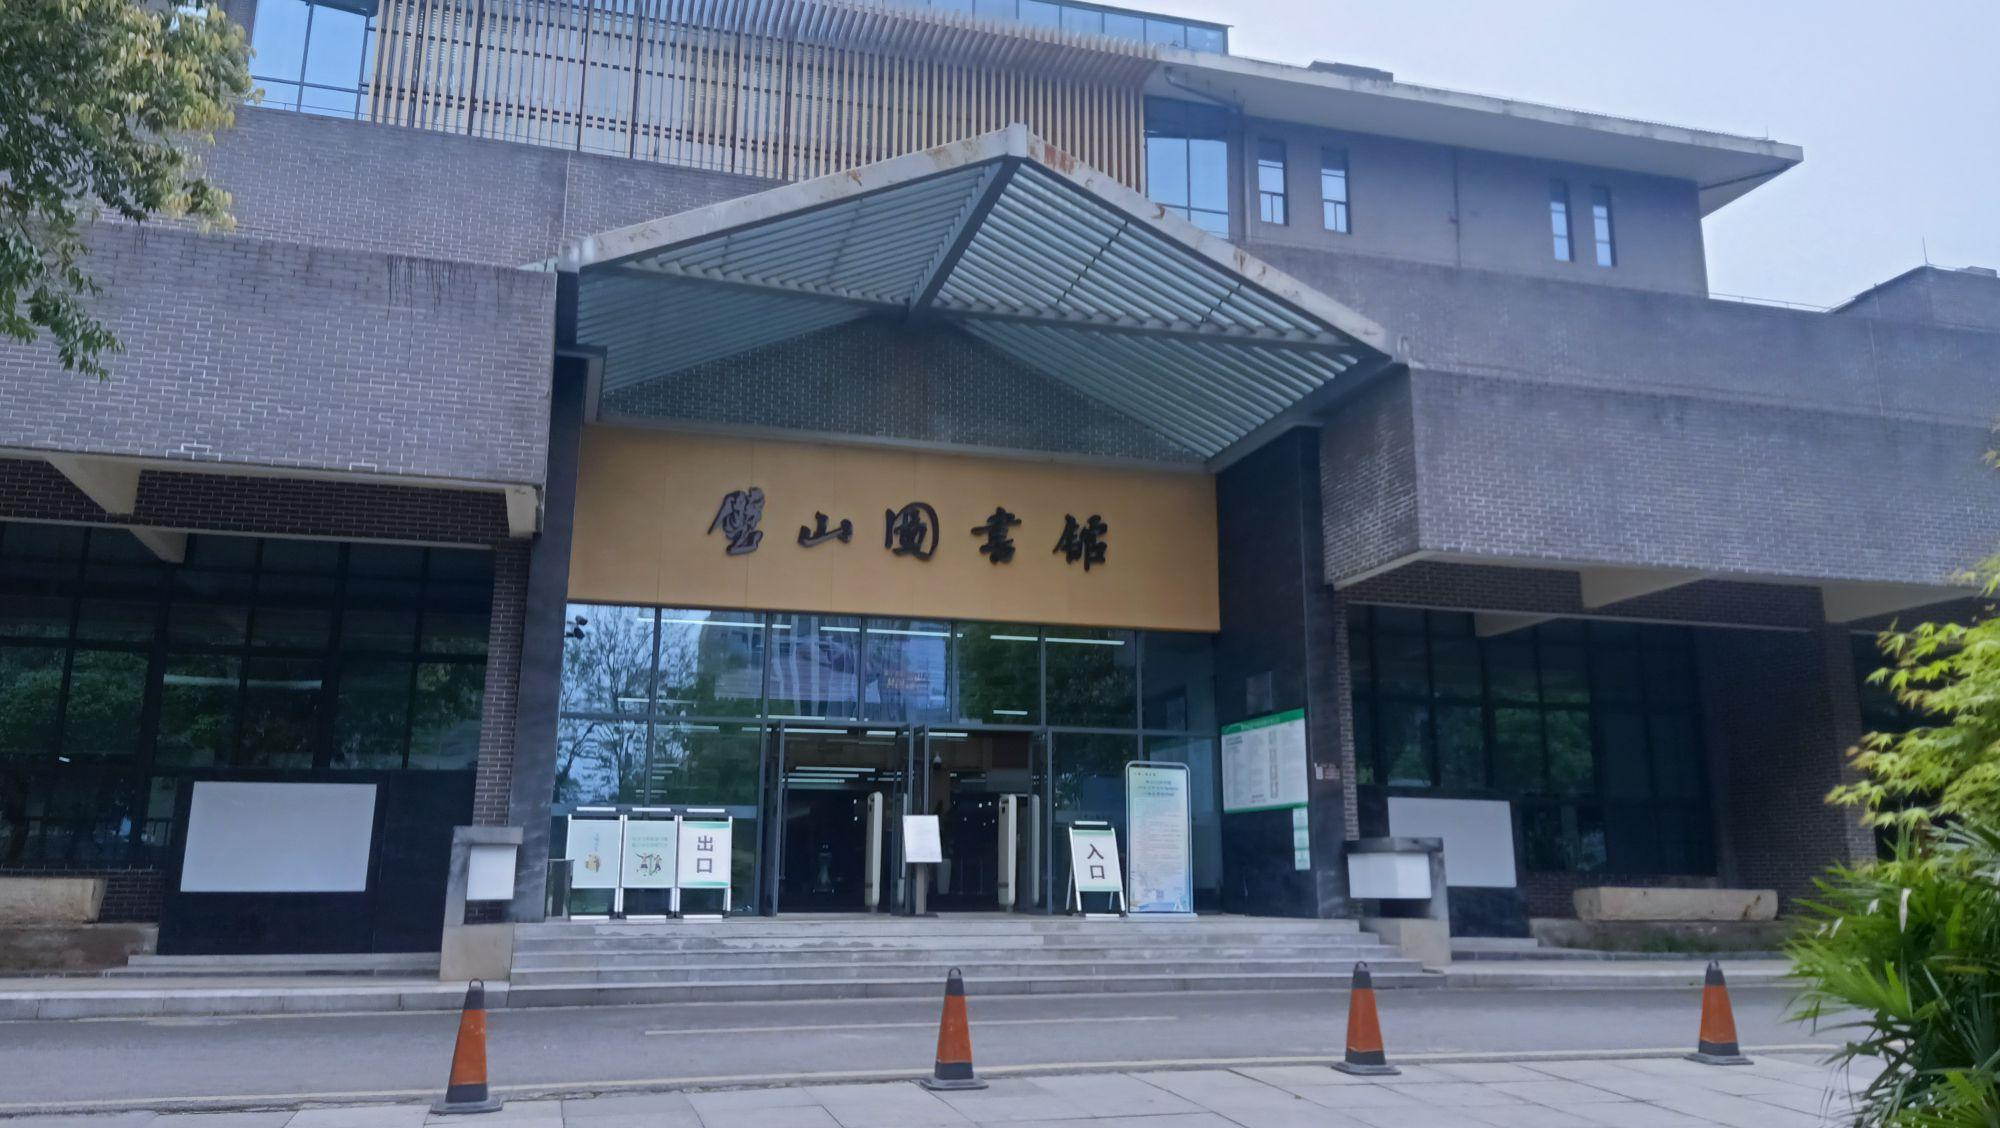
地标名称：重庆市璧山区图书馆新馆
所在城市：重庆市·璧山区